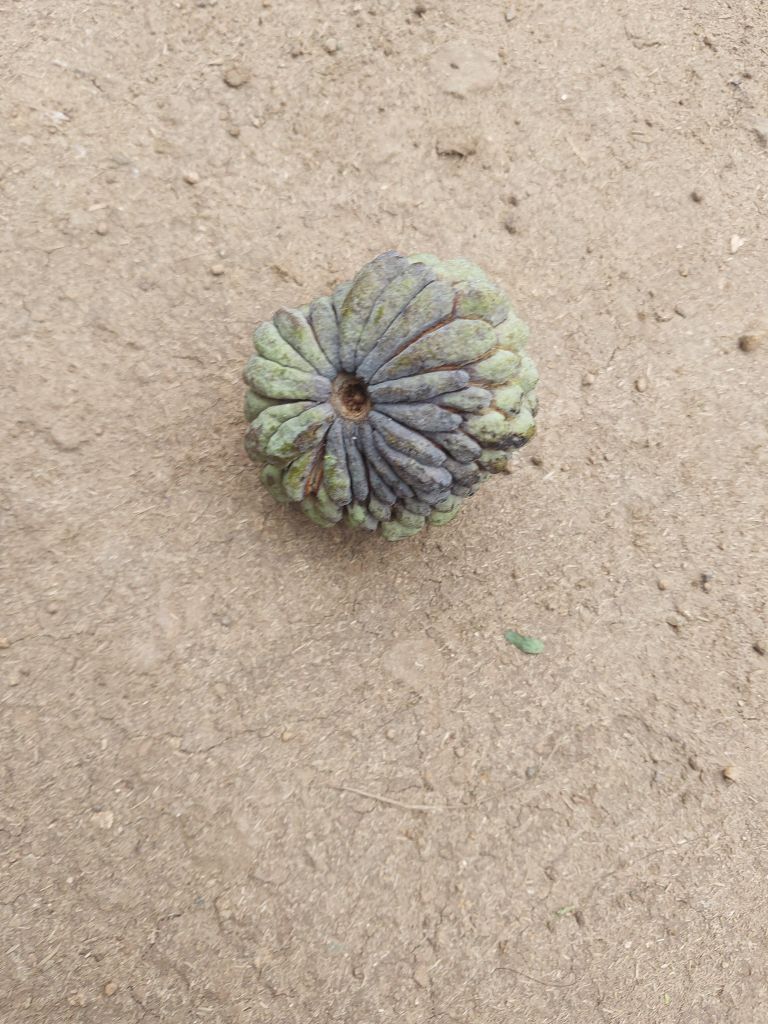
Disease label: Blank Canker